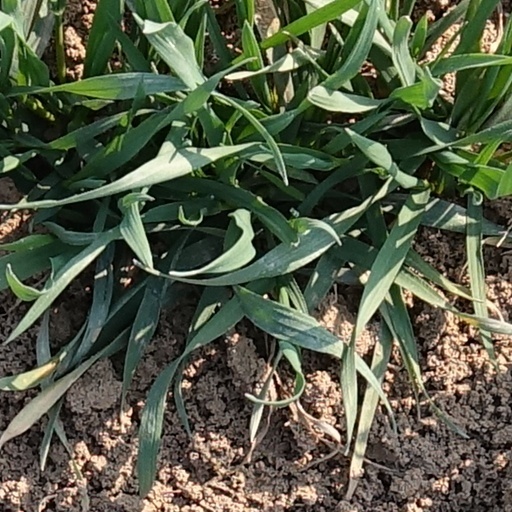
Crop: wheat